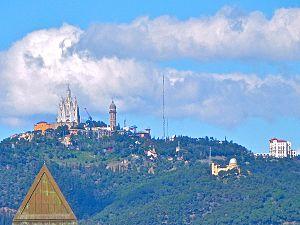
Barcelone [baʁsəlɔn] est la capitale administrative et économique de la Catalogne, de la province de Barcelone, de la comarque du Barcelonès ainsi que de son aire et de sa région métropolitaines, en Espagne.